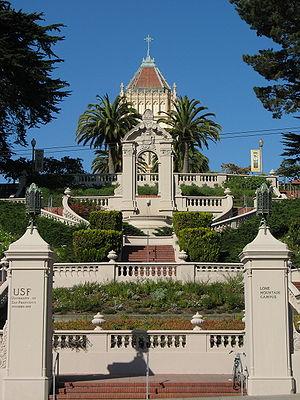
L'université de San Francisco est une université privée jésuite et catholique, située dans la ville de San Francisco en Californie. Fondée en 1855 elle compte aujourd'hui près de 10 000 étudiants.